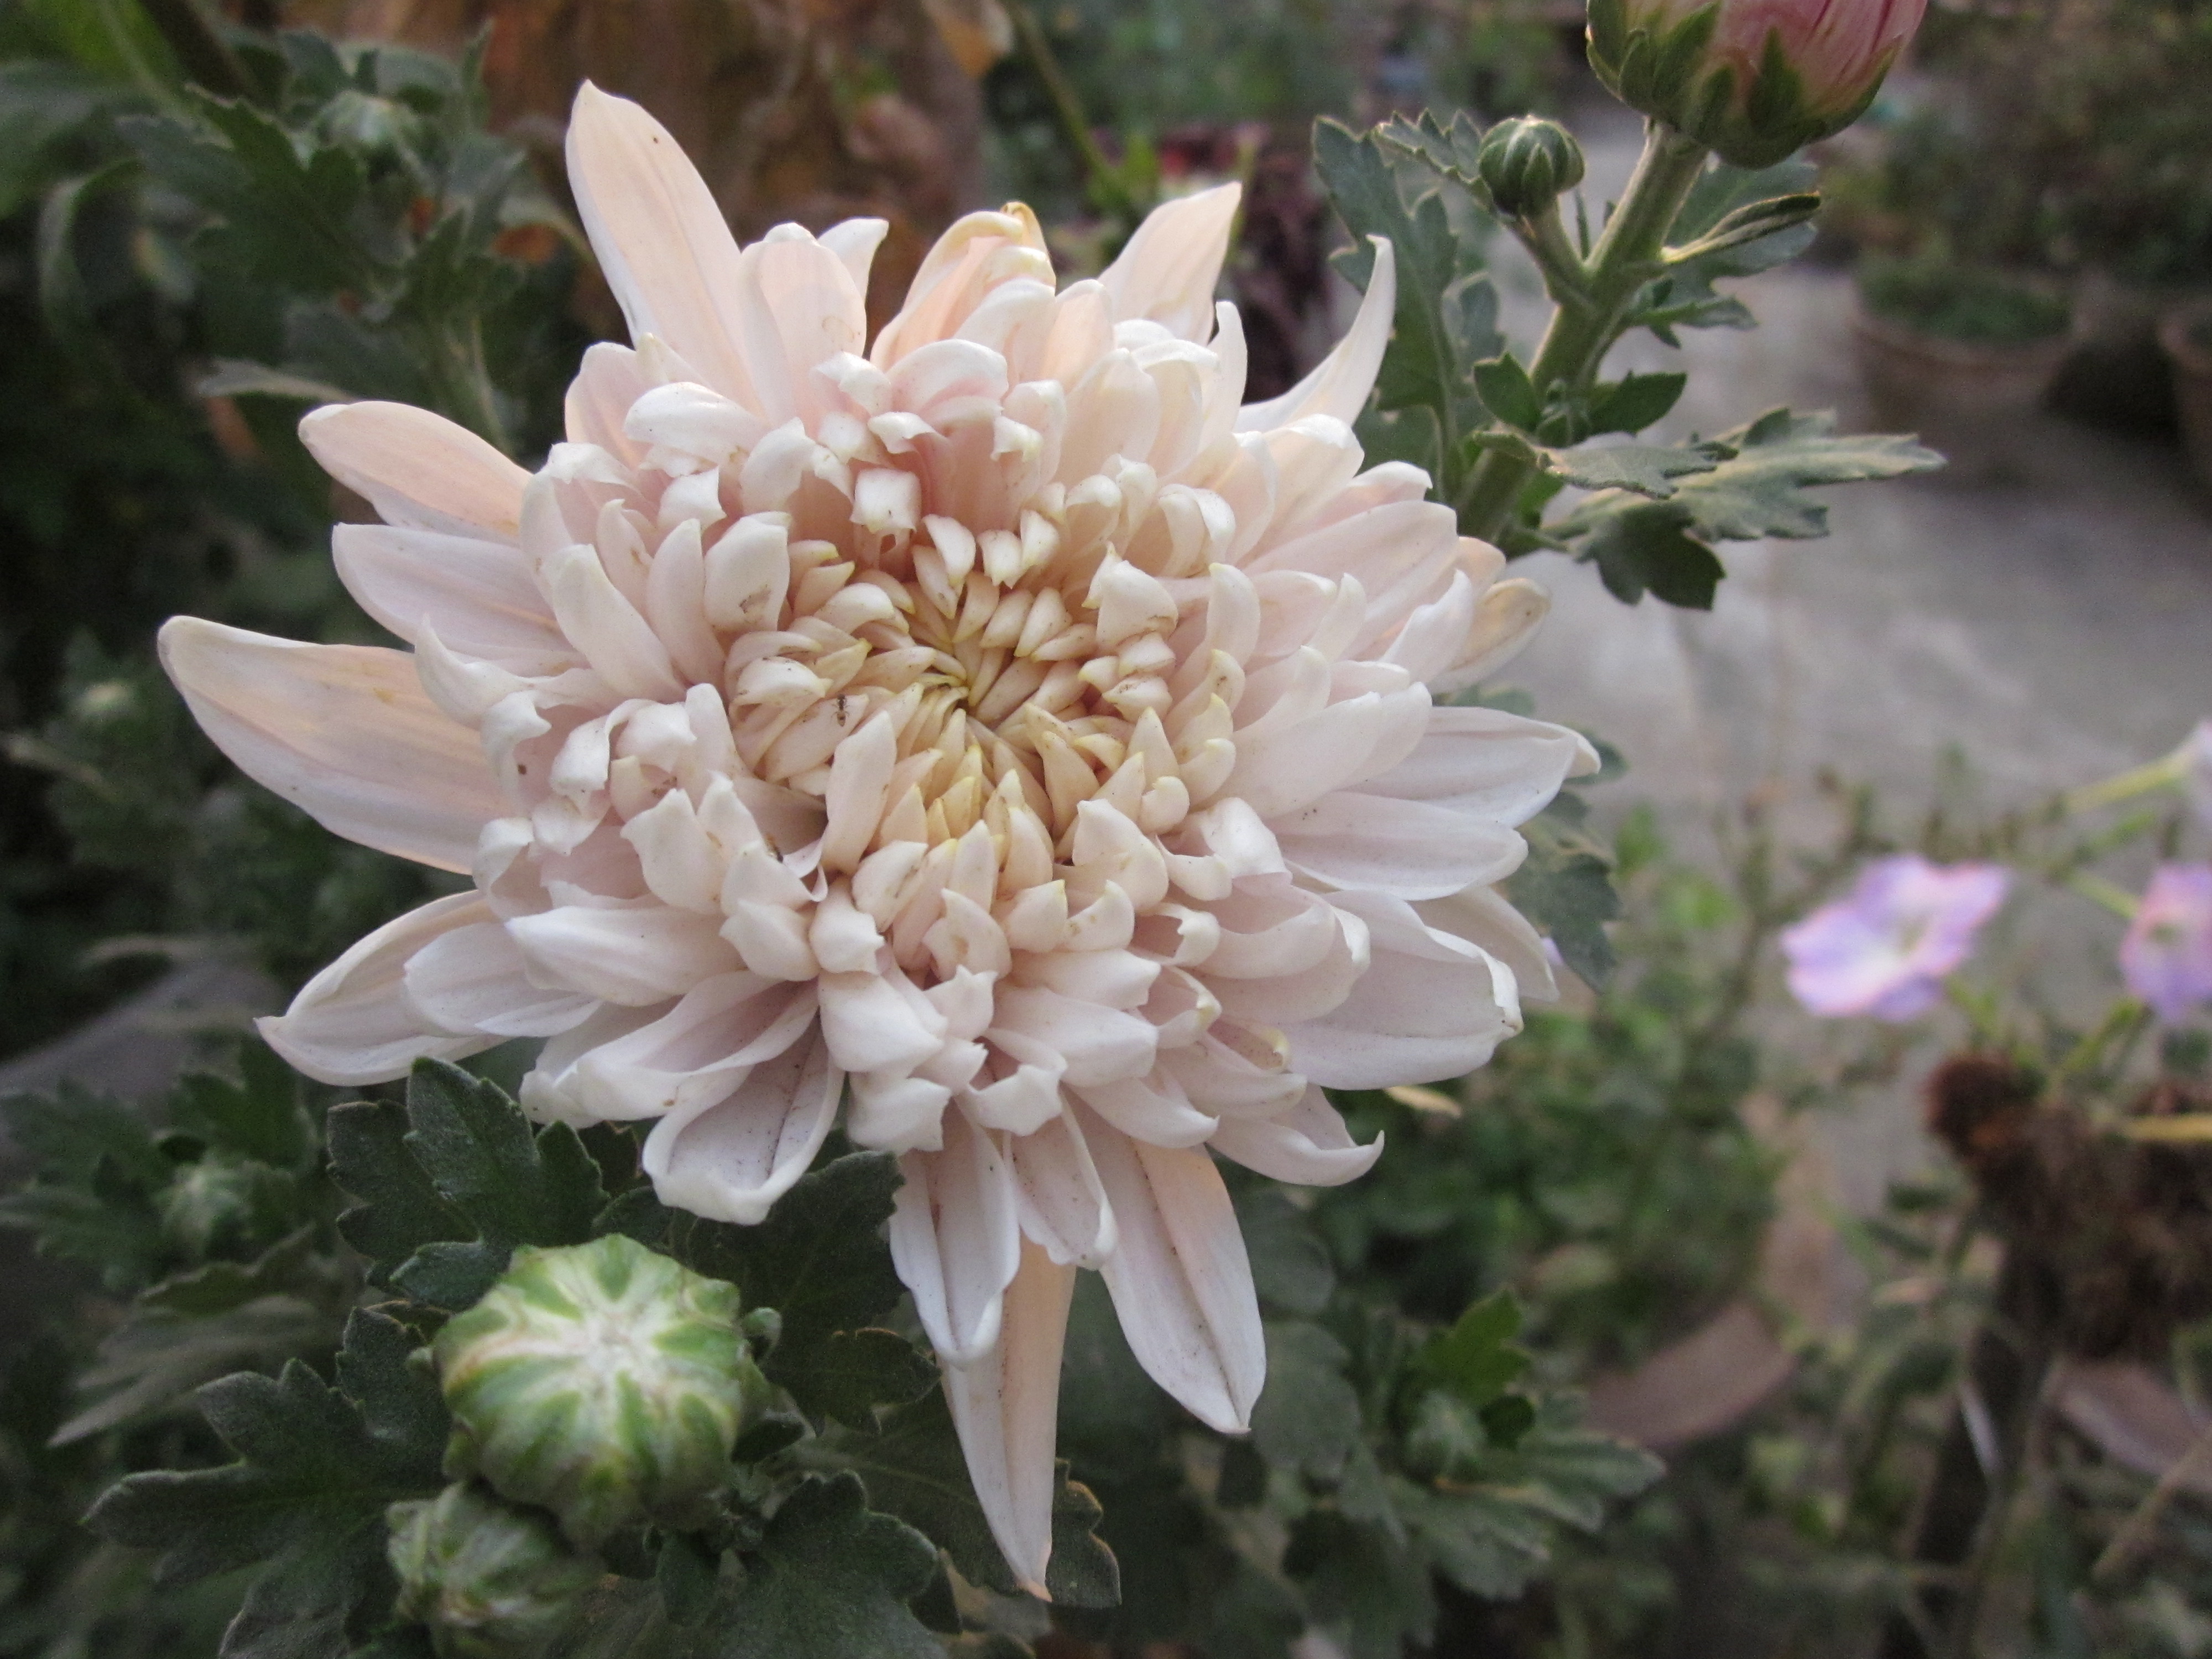
flower, white, plant, photography, flowering plant, chrysanths, daisy family, annual plant, dahlia, aster, marguerite daisy